Galaxy Game

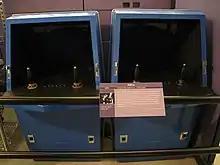
"Galaxy Game" at the Computer History Museum

Galaxy Game is a space combat arcade game developed in 1971 during the early era of video games. "Galaxy Game" is an expanded version of the 1962 "Spacewar!", potentially the first video game to spread to multiple computer installations. It features two spaceships, "the needle" and "the wedge", engaged in a dogfight while maneuvering in the gravity well of a star. Both ships are controlled by human players.